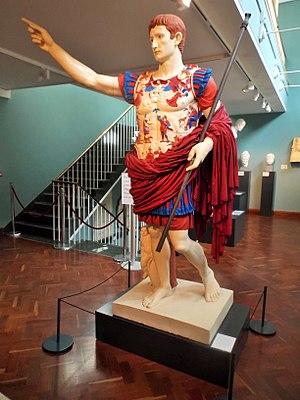
Réplique de l'Auguste de Prima Porta avec restitution des parties colorées connues. Vue générale de trois-quarts face. Ashmolean Musem, Oxford, Royaume-Uni. Mai 2016.
Augustus Prima Porta est le nom donné à une statue en marbre blanc de l'empereur Auguste, de 2,07 m de hauteur. Elle a été découverte le 20 avril 1863 dans la villa ad Gallinas de Livie, située à Prima Porta, dans le Municipio XX de Rome. Elle est actuellement exposée à Rome, au musée du Vatican.